Katharine May Edwards

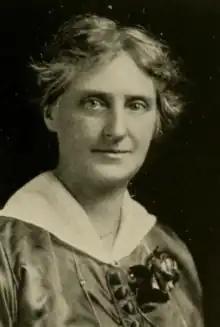
Katharine May Edwards, from the 1915 yearbook of Wellesley College

Katharine May Edwards (May 10, 1862 – May 21, 1952) was an American college professor and classicist.